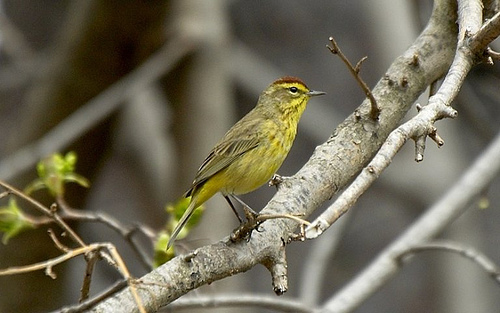
the bird has a red crown, a smalle needlelike bill, and a spotted yellow and brown breasta yellow and grey speckled bird with grey eye ring and frown crown.
this bird has a yellow spotted belly, and a sharp and pointed bill
this bird is yellow with brown on its wings and has a very short beak.
a bird with a brown crown yellow nape, the bill is short and pointed, with a yellow belly and breast.
this bird is yellow with brown and has a very short beak.
the bill of the bird is short, black and pointed, and the breast of the bird is yellow with brown lines throughout.
this bird has wings that are grey and has a yellow bellythe bird has a striped crown, small bill and yellow spotted belly.
a rufous crown tops this bird's mostly yellow body with faint brown striping and brown eye stripe and cheek patch.
Species: Palm Warbler